Vienna Pride

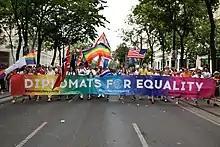
Diplomats for Equality at Europride Vienna in 2019.

HOSI Wien organised the first gay rights half-day festival and unofficial march in Vienna in 1982, attended by approximately 100 people. This was followed by the first Pride parade in 1984, organised by a range of gay and lesbian groups as part of Gay Pride Week ("Warme Woche"). Approximately 300 participants marched down Kärntner Straße.